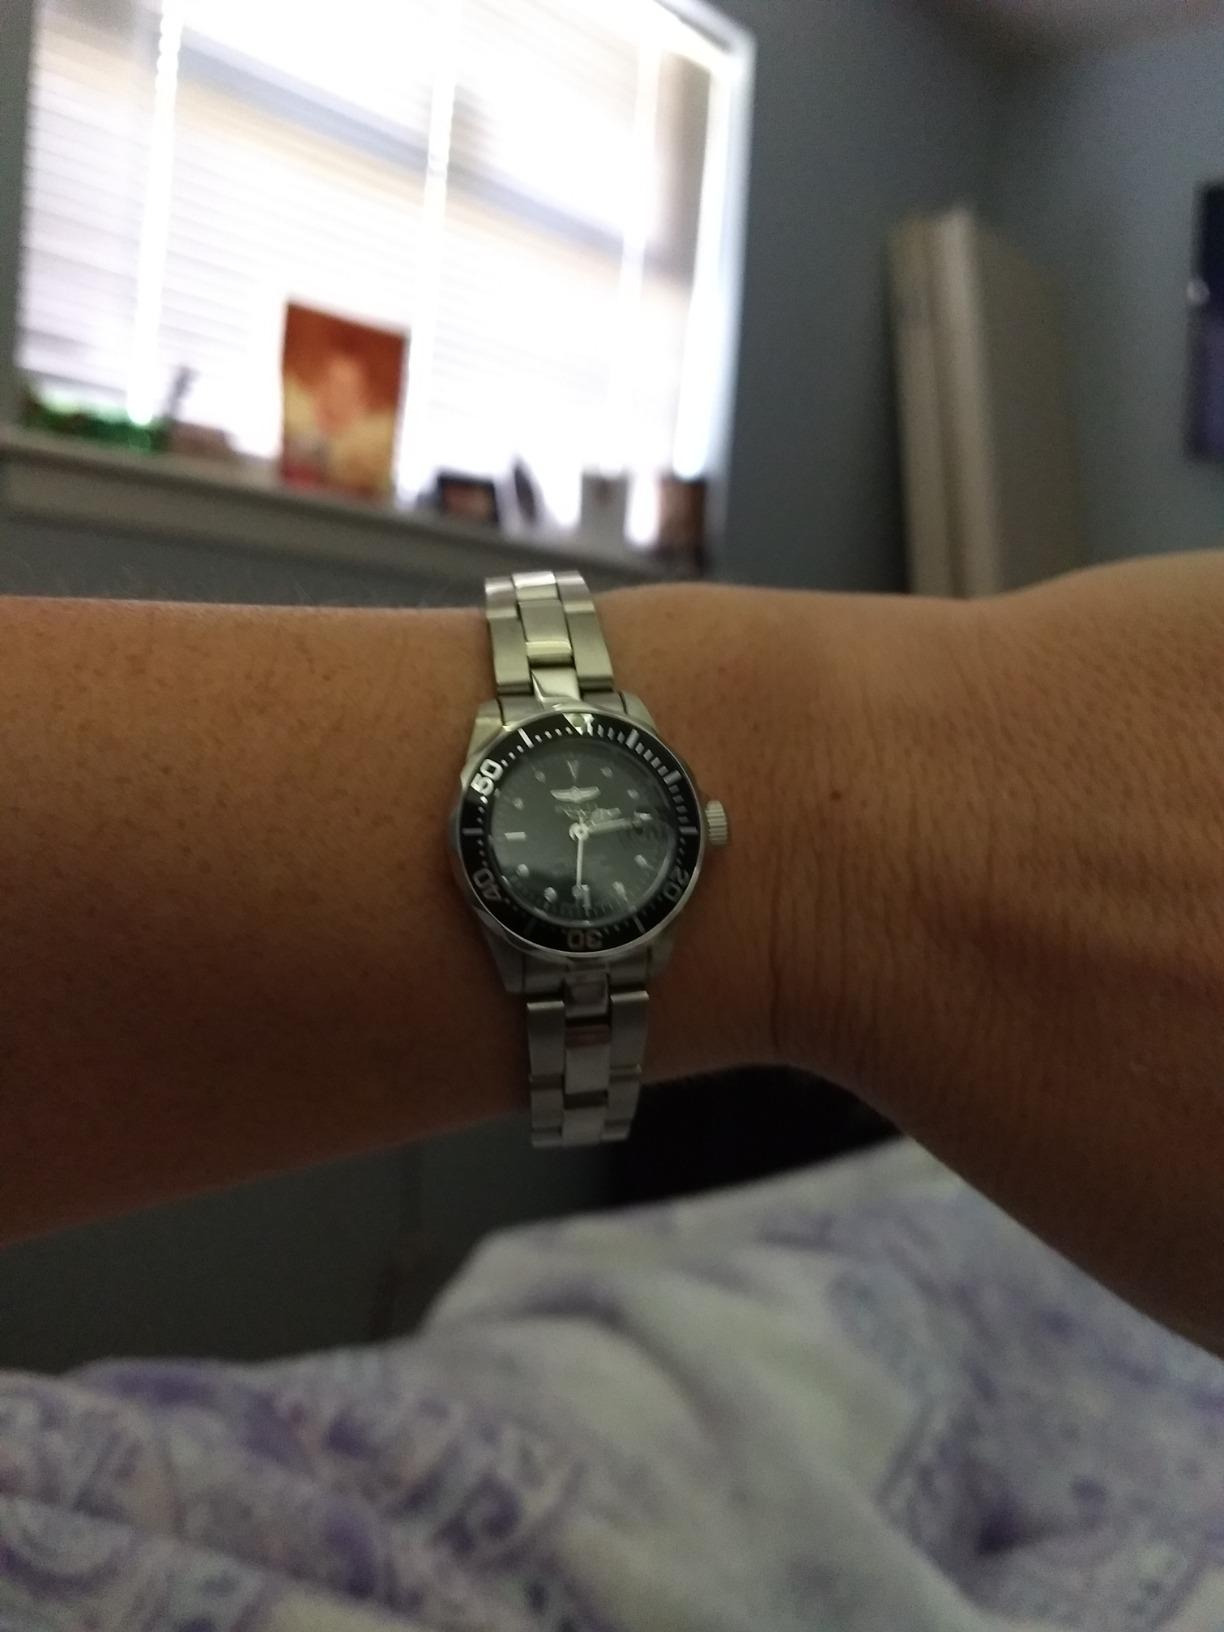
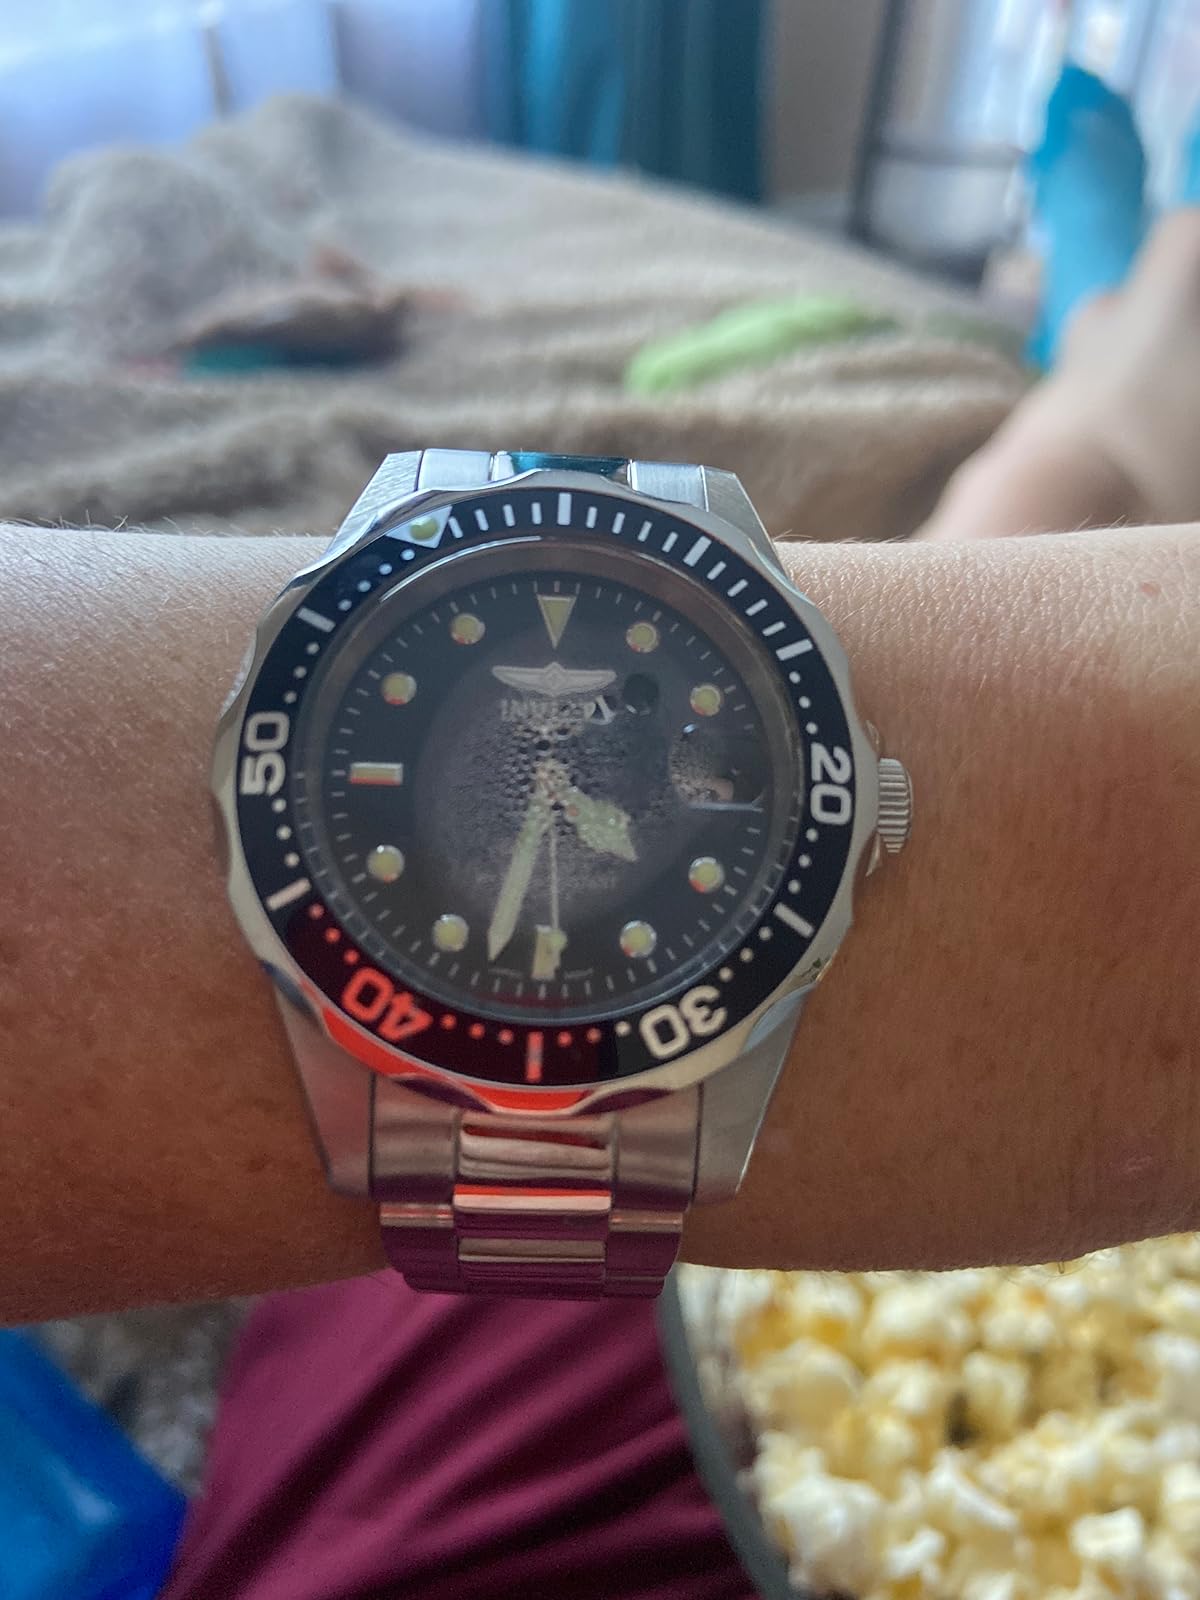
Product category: accessories_watch
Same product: yes